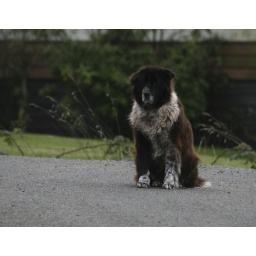
Lady, the neighbor's dog, who is always sitting in the road